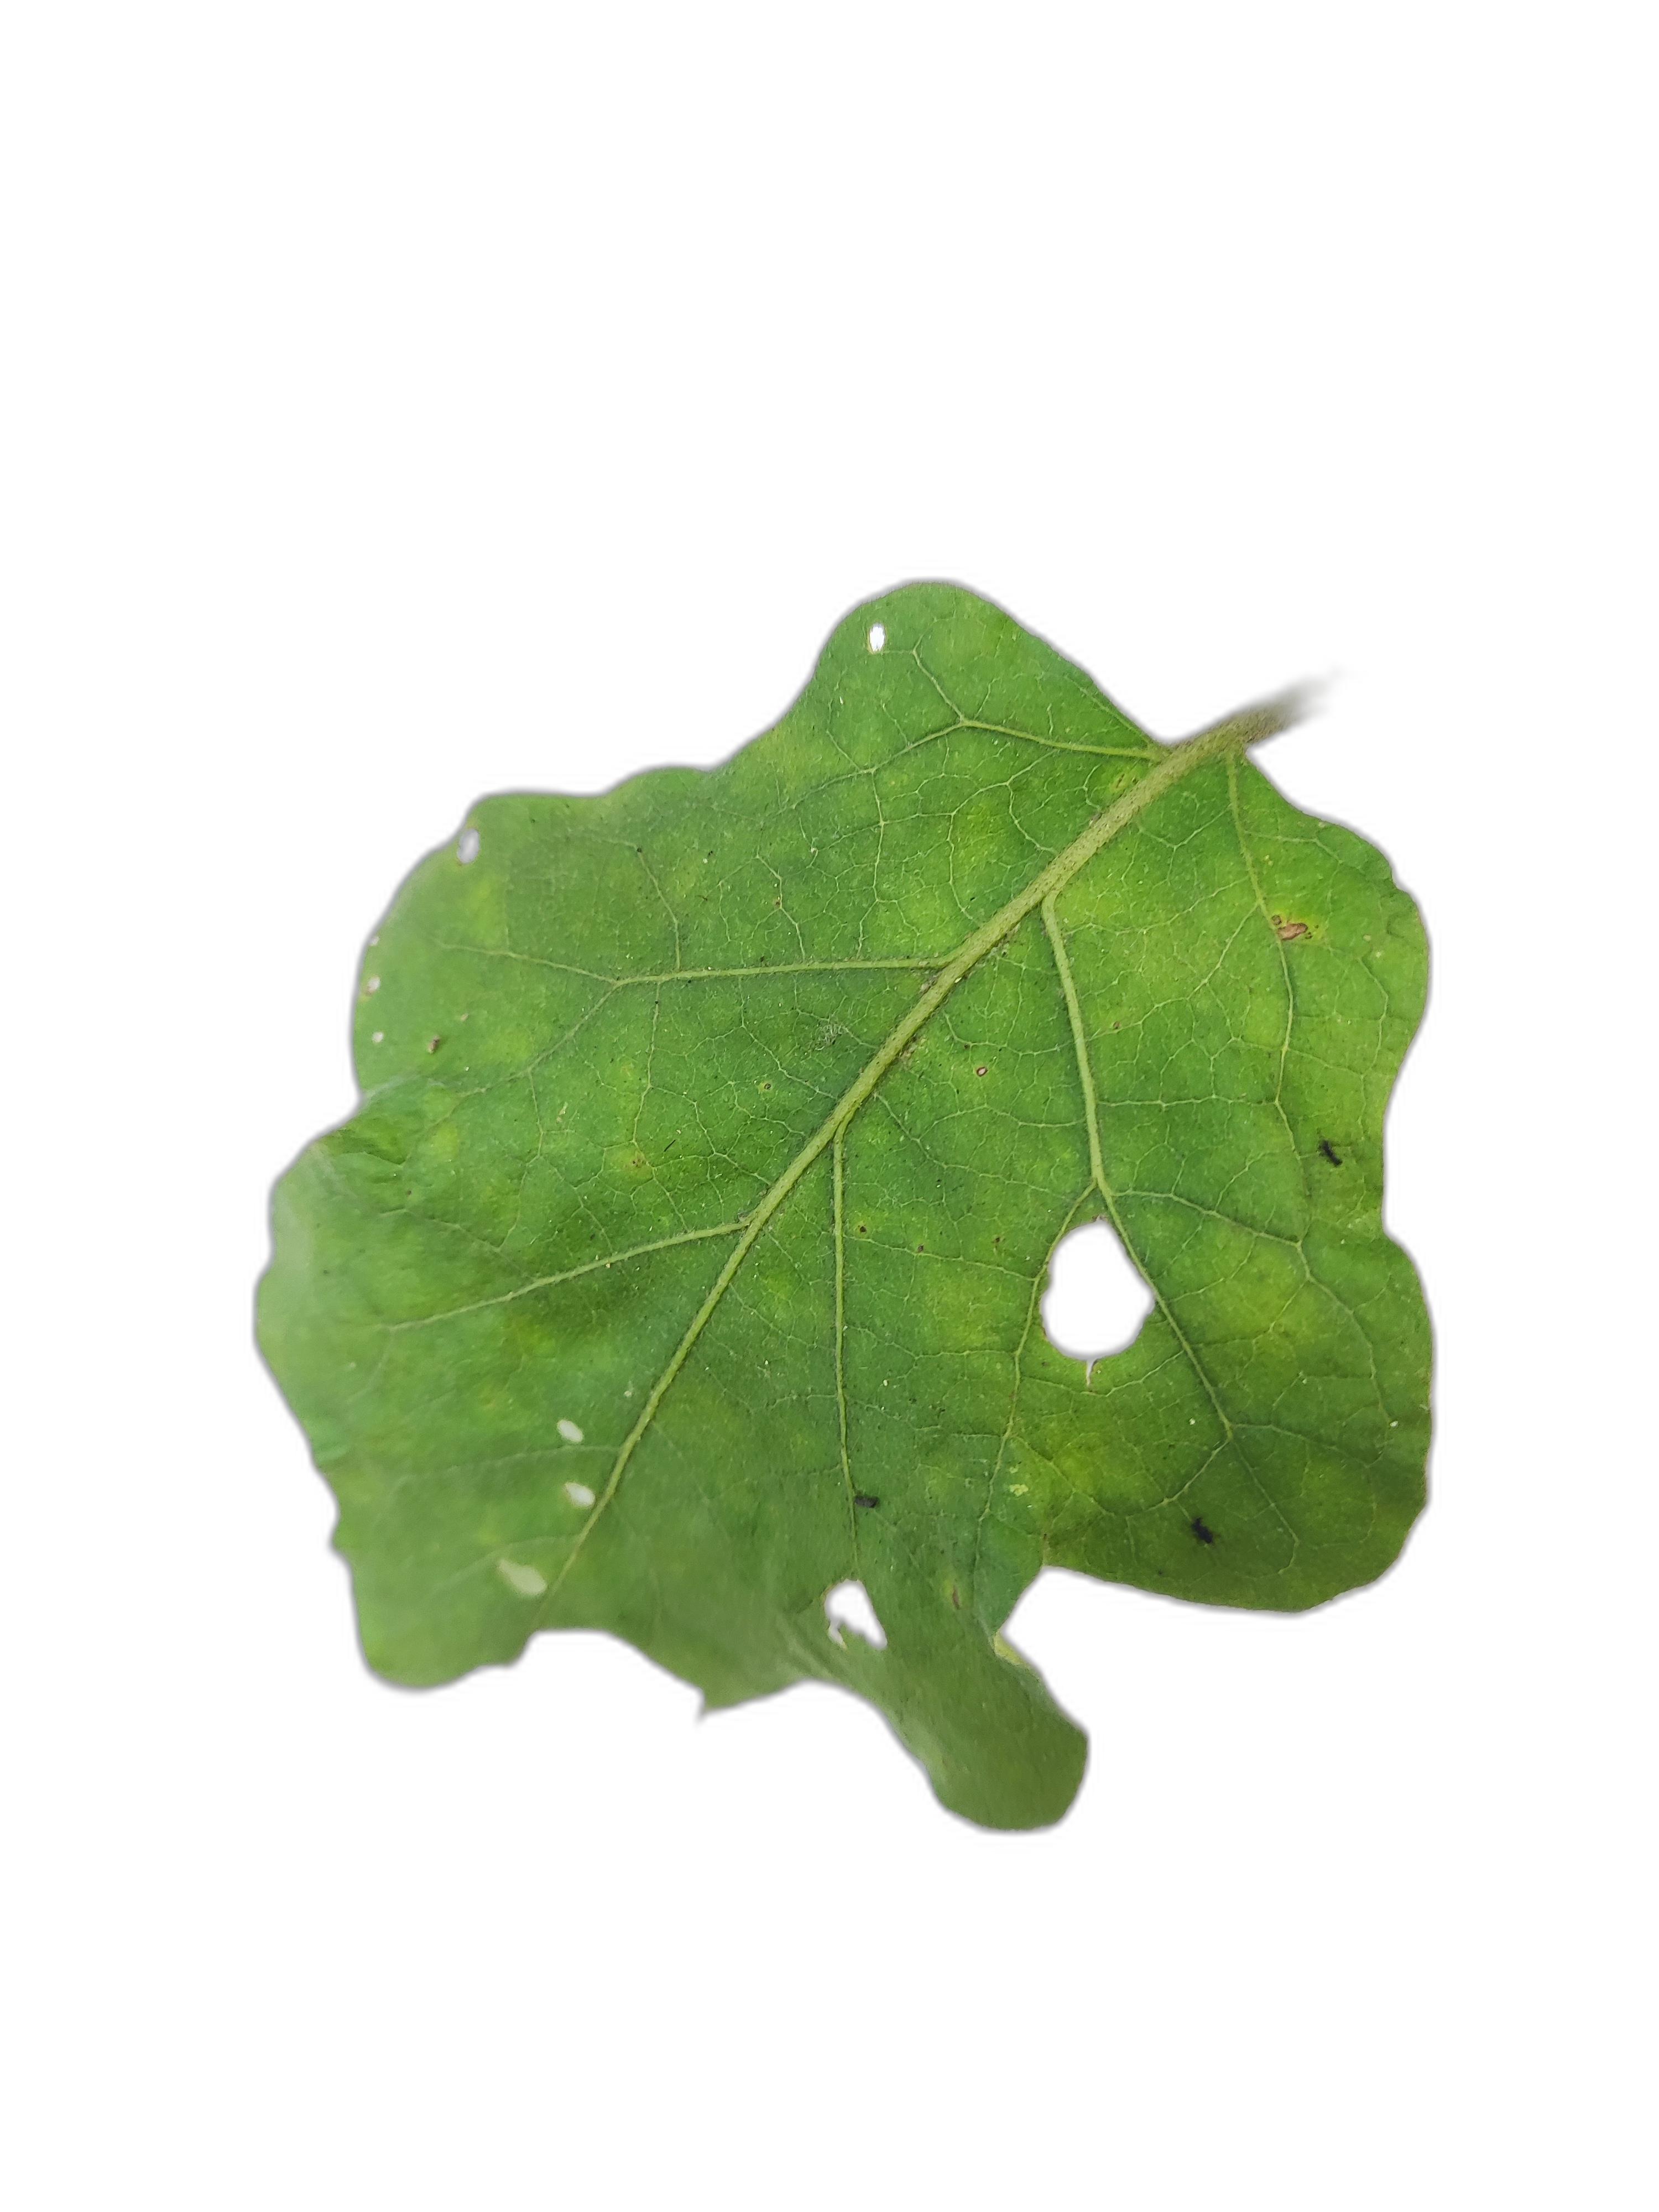
Label: Insect Pest Disease